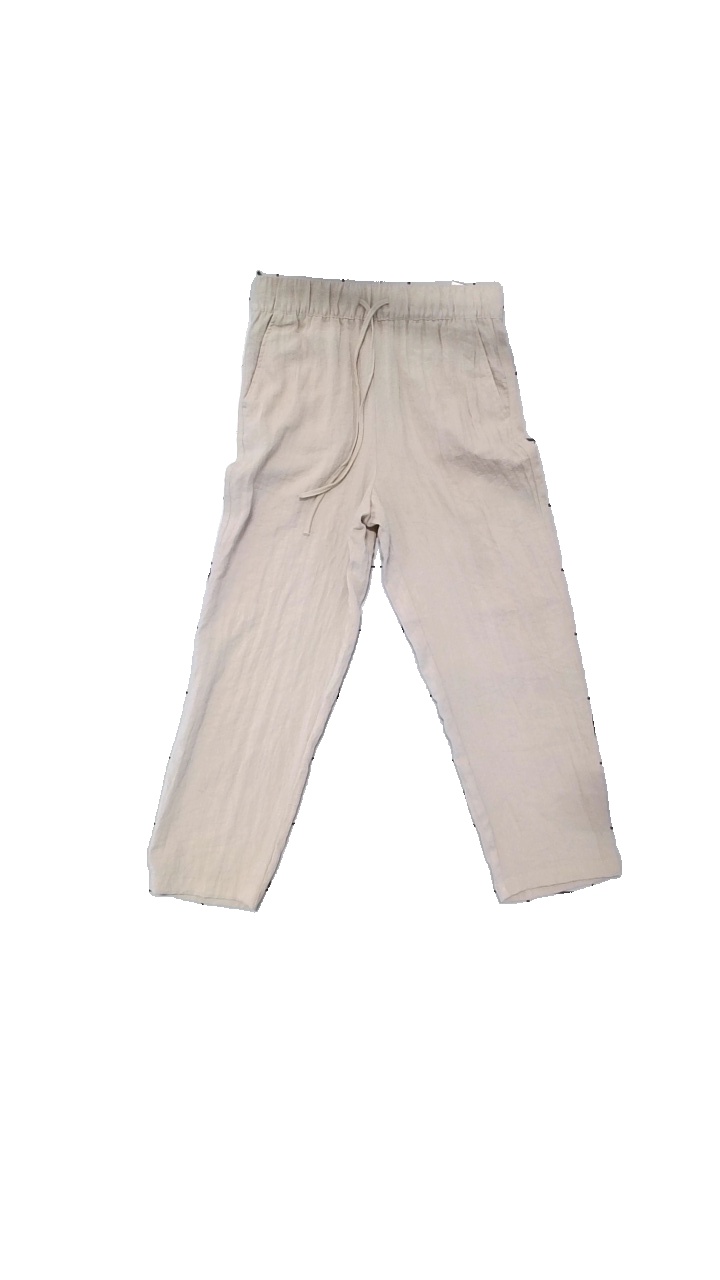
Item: Trousers (Ladies)
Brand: H&m
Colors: Beige
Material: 72% Viskos, 28% Polyamid
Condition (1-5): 3
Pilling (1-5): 3
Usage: Reuse
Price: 50-100